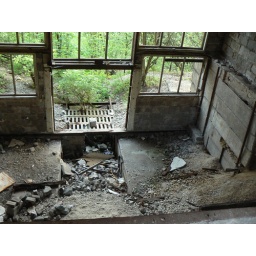
Old building found in the rock quarry.